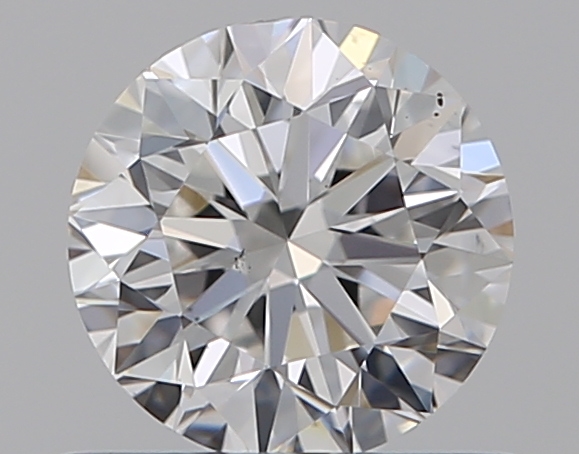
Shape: round
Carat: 0.59
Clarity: VS2
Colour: E
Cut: VG
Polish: EX
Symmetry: VG
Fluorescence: M
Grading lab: GIA
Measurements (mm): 5.25 x 5.28 x 3.37